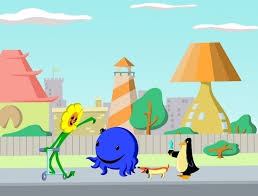
Portrait style: Cartoon Portrait